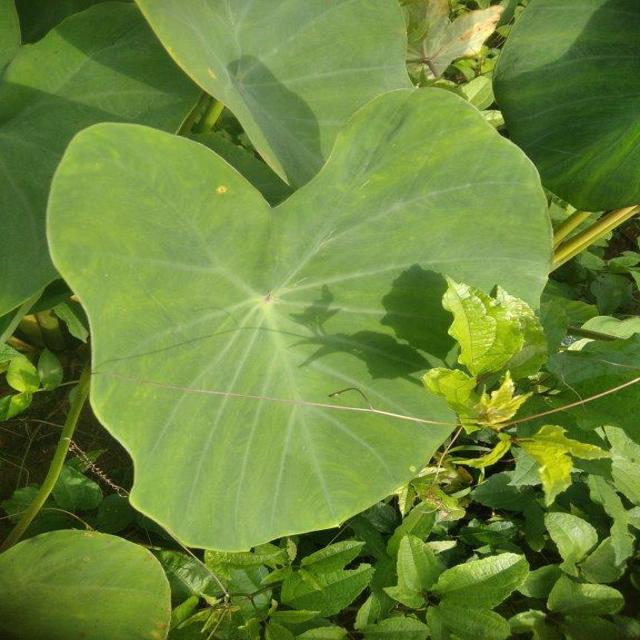
Label: Healthy